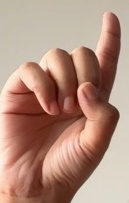
ASL sign: D